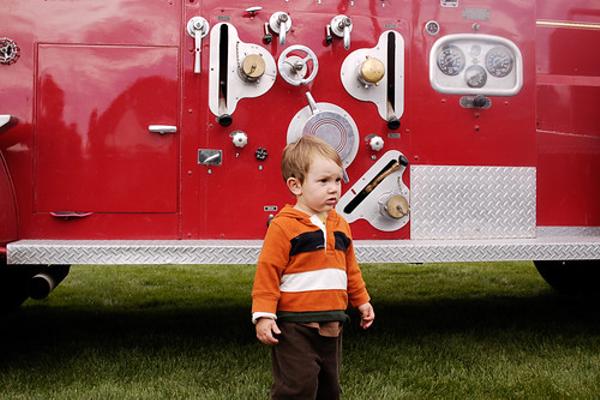
回答: あれ?ママとパパがいないや。まいっか、ここにはパパの財布があるし、ハンバーガー買いに行こっと